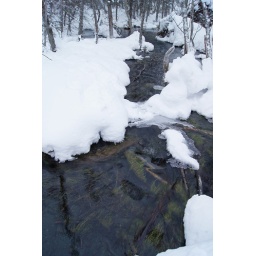
aquatic plants still green in the open water